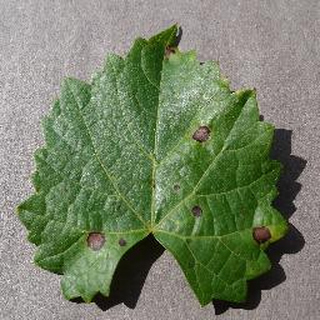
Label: grape_black_rot